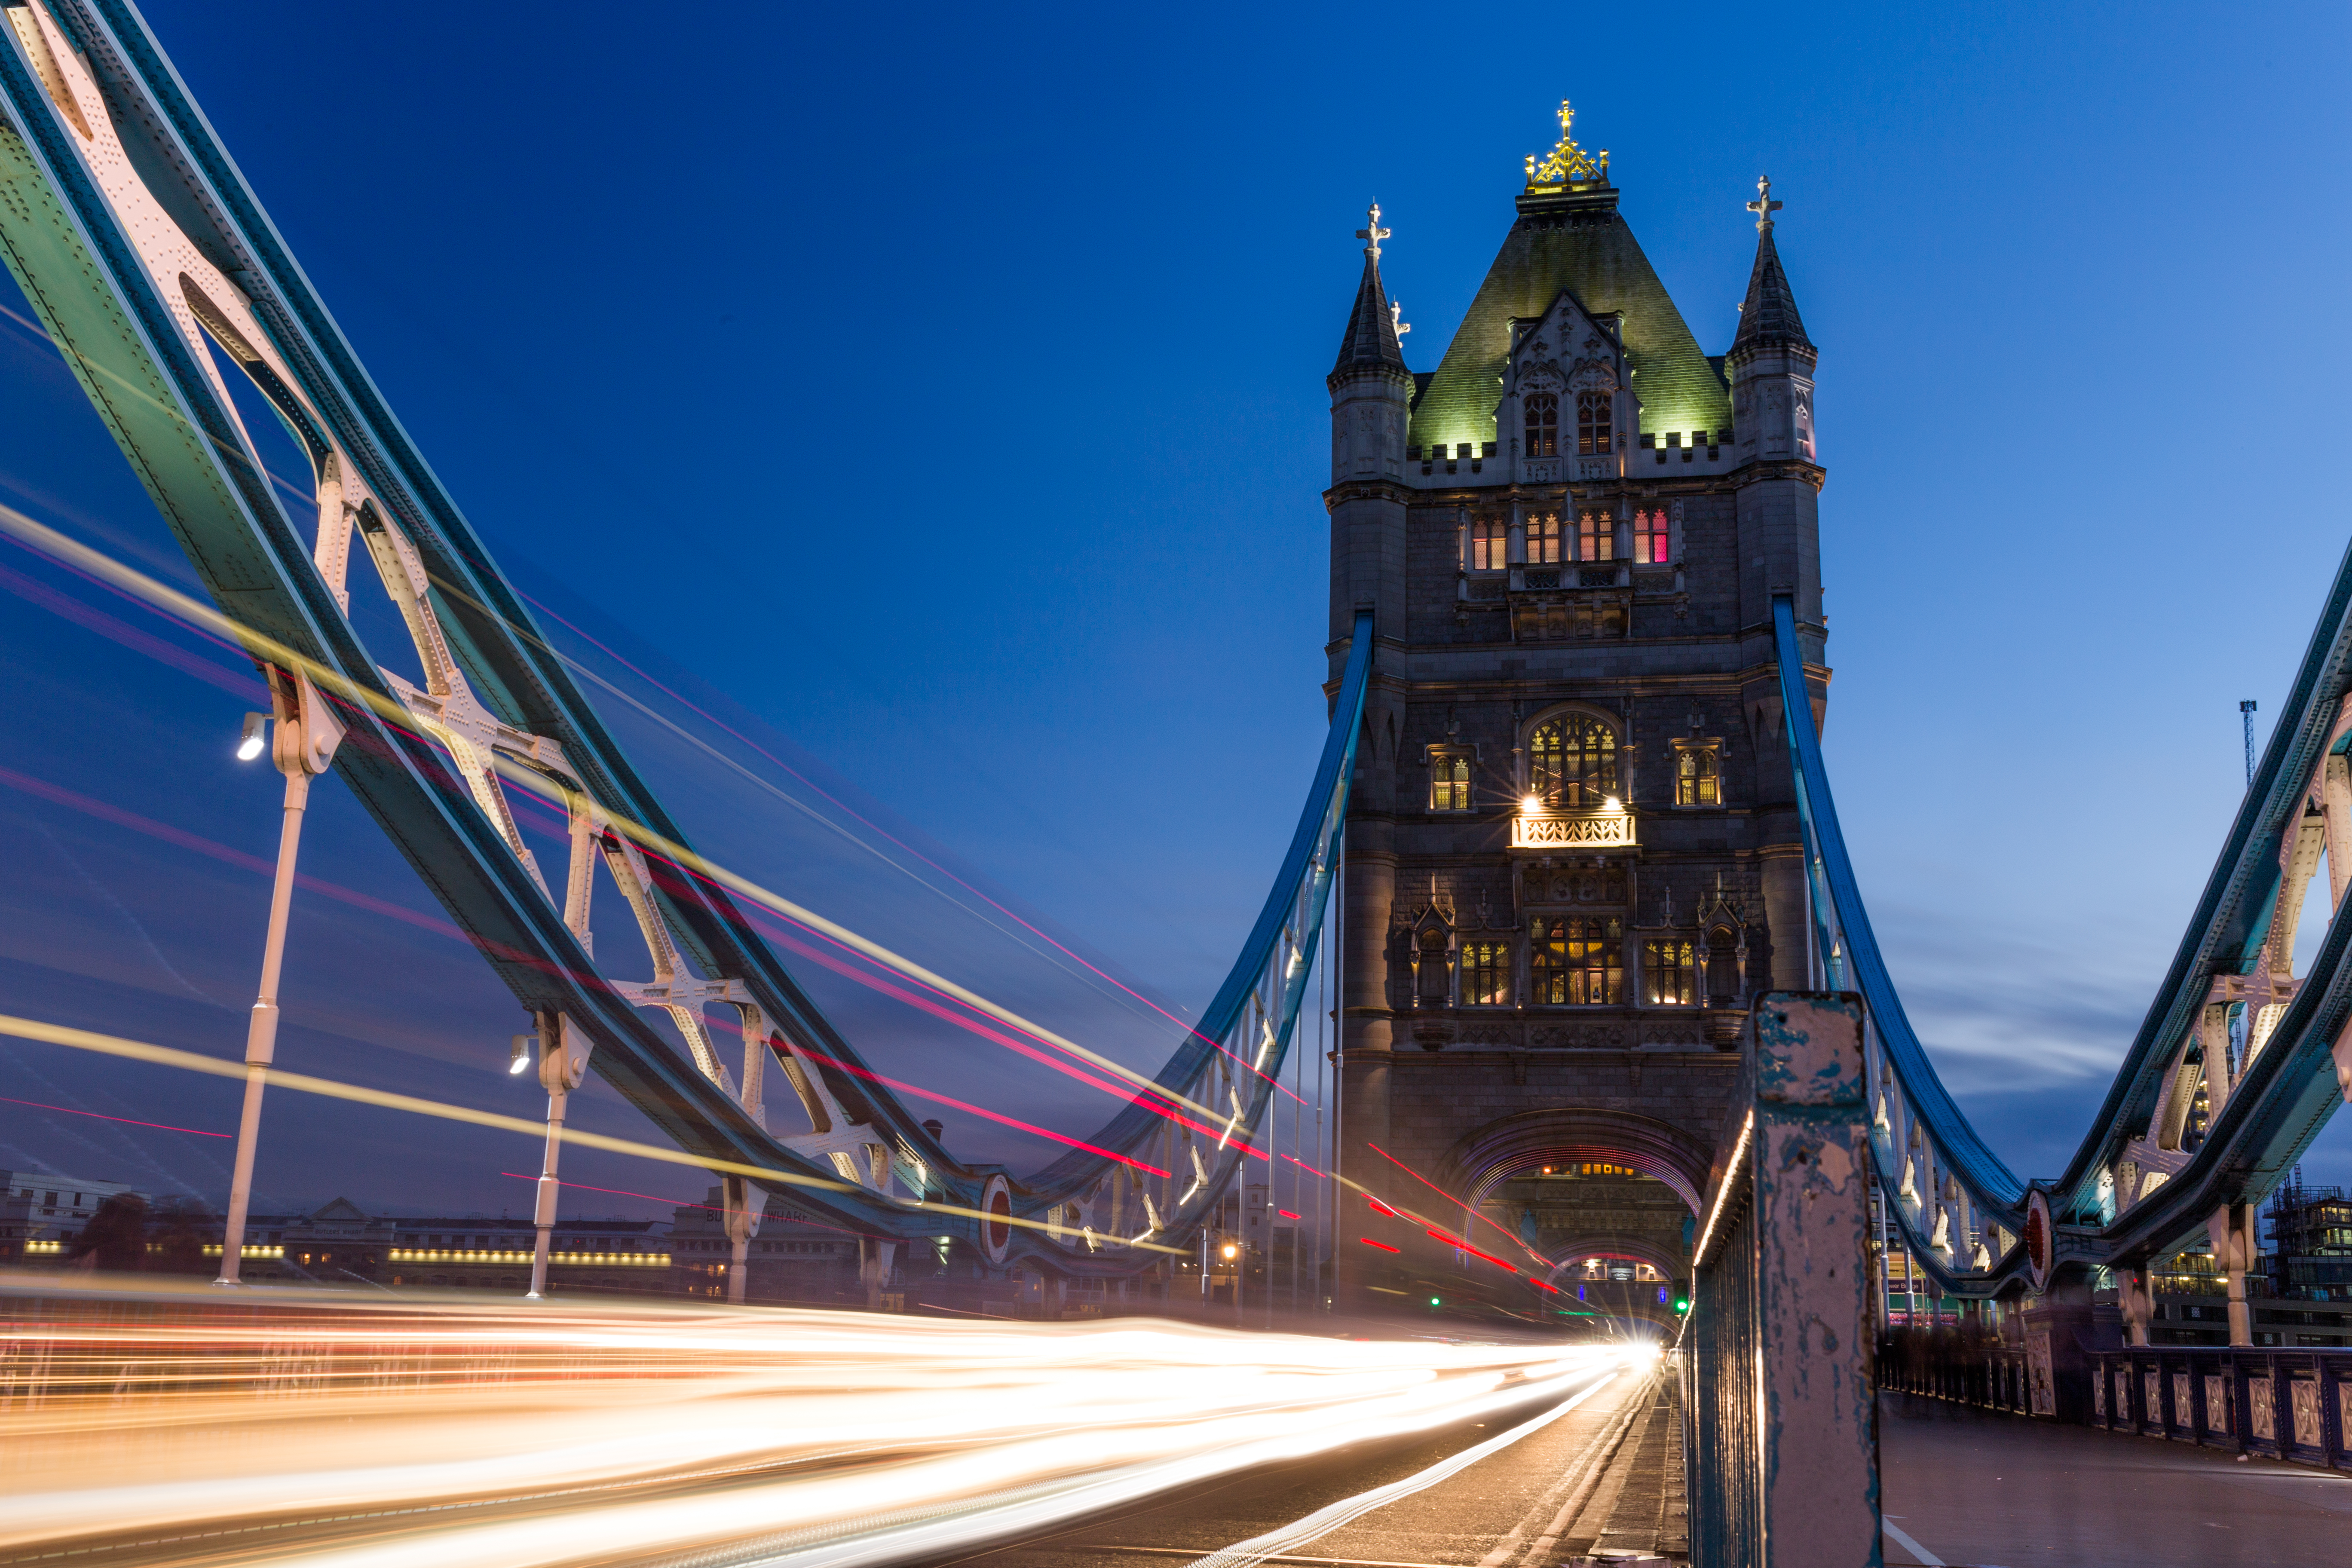
bridge, traffic, night, cityscape, evening, tower, landmark, tourism, tower bridge, long exposure, lightpainting, london, lights, thames, river thames, nonbuilding structure